Rajani (TV series)

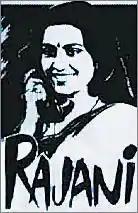

Rajani is an Indian television series which aired on Doordarshan directed by Basu Chatterjee. It had Priya Tendulkar in lead role. It became immensely popular for creating awareness among lax government offices and officials. Shah Rukh Khan and Subhash Ghai had cameo appearances in two episodes. It was written by Karan Razdan and Anil Chaudhary, with the title track being sung by Asha Bhosle.